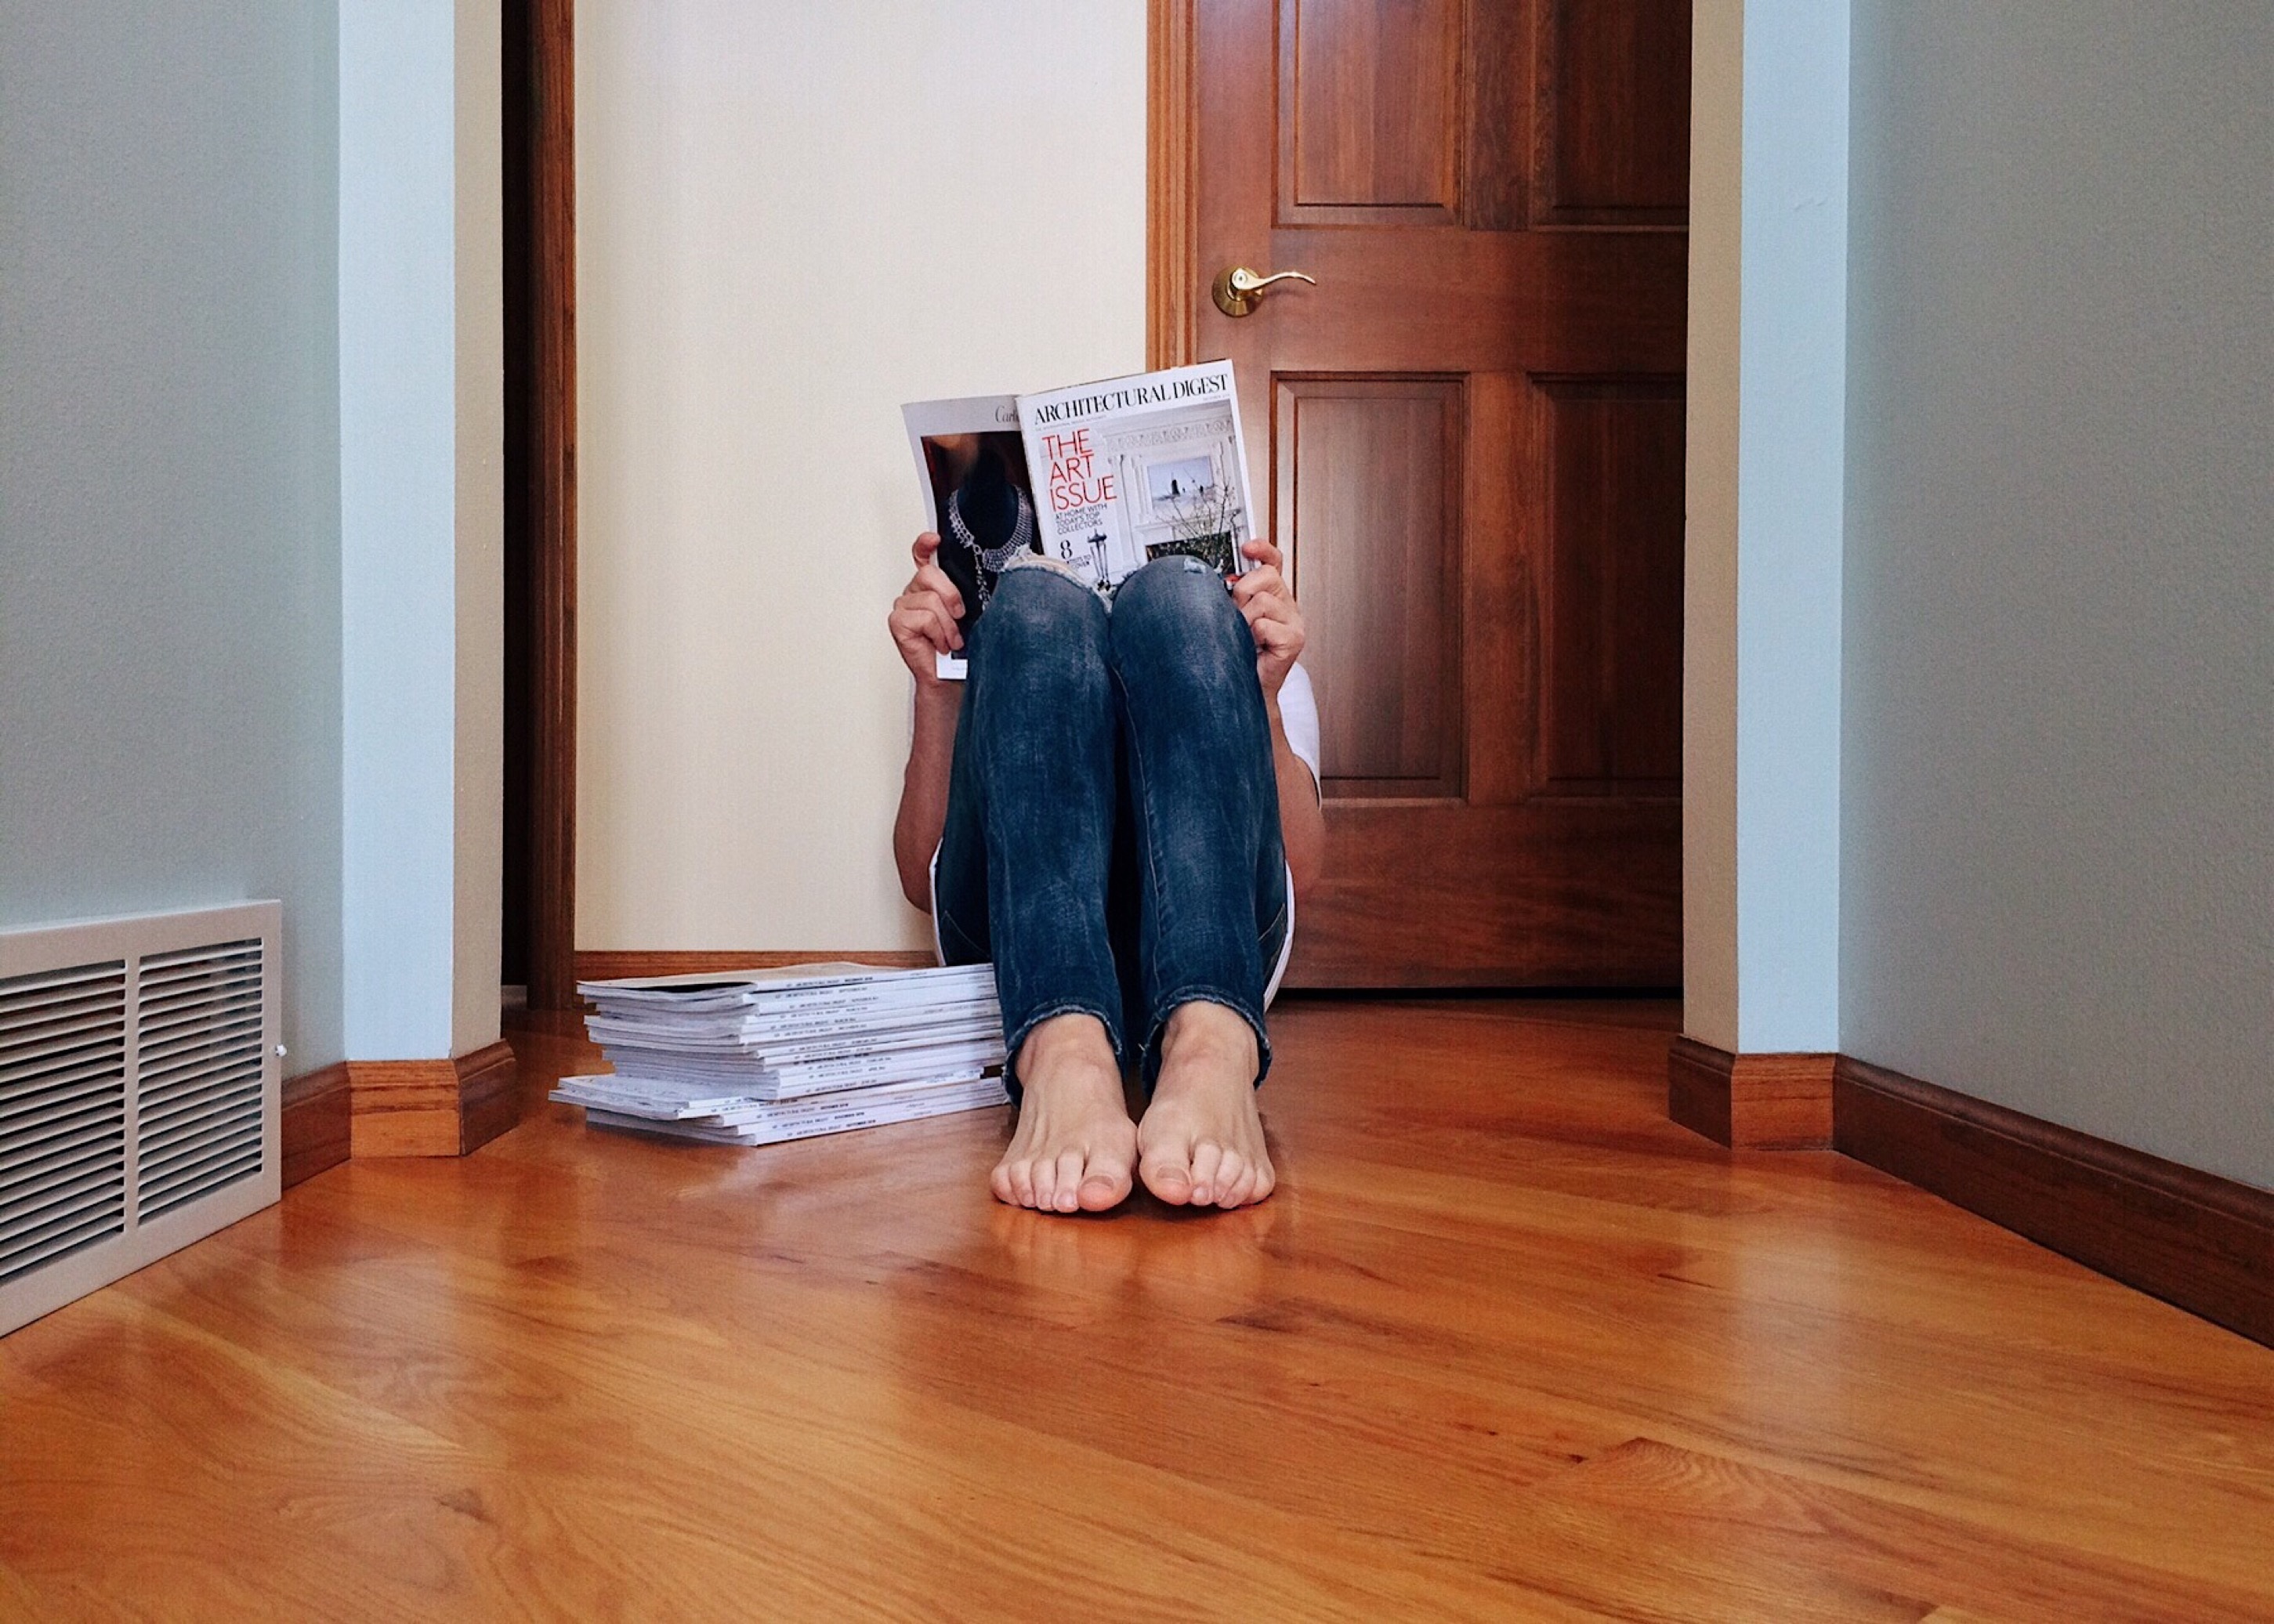
person, wood, floor, home, reading, young, magazine, room, interior design, hardwood, flooring, wood flooring, laminate flooring